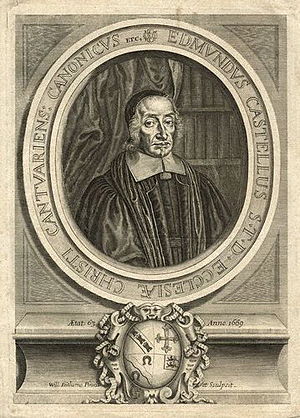
Edmund Castell
Edmund Castell var en engelsk orientalist.